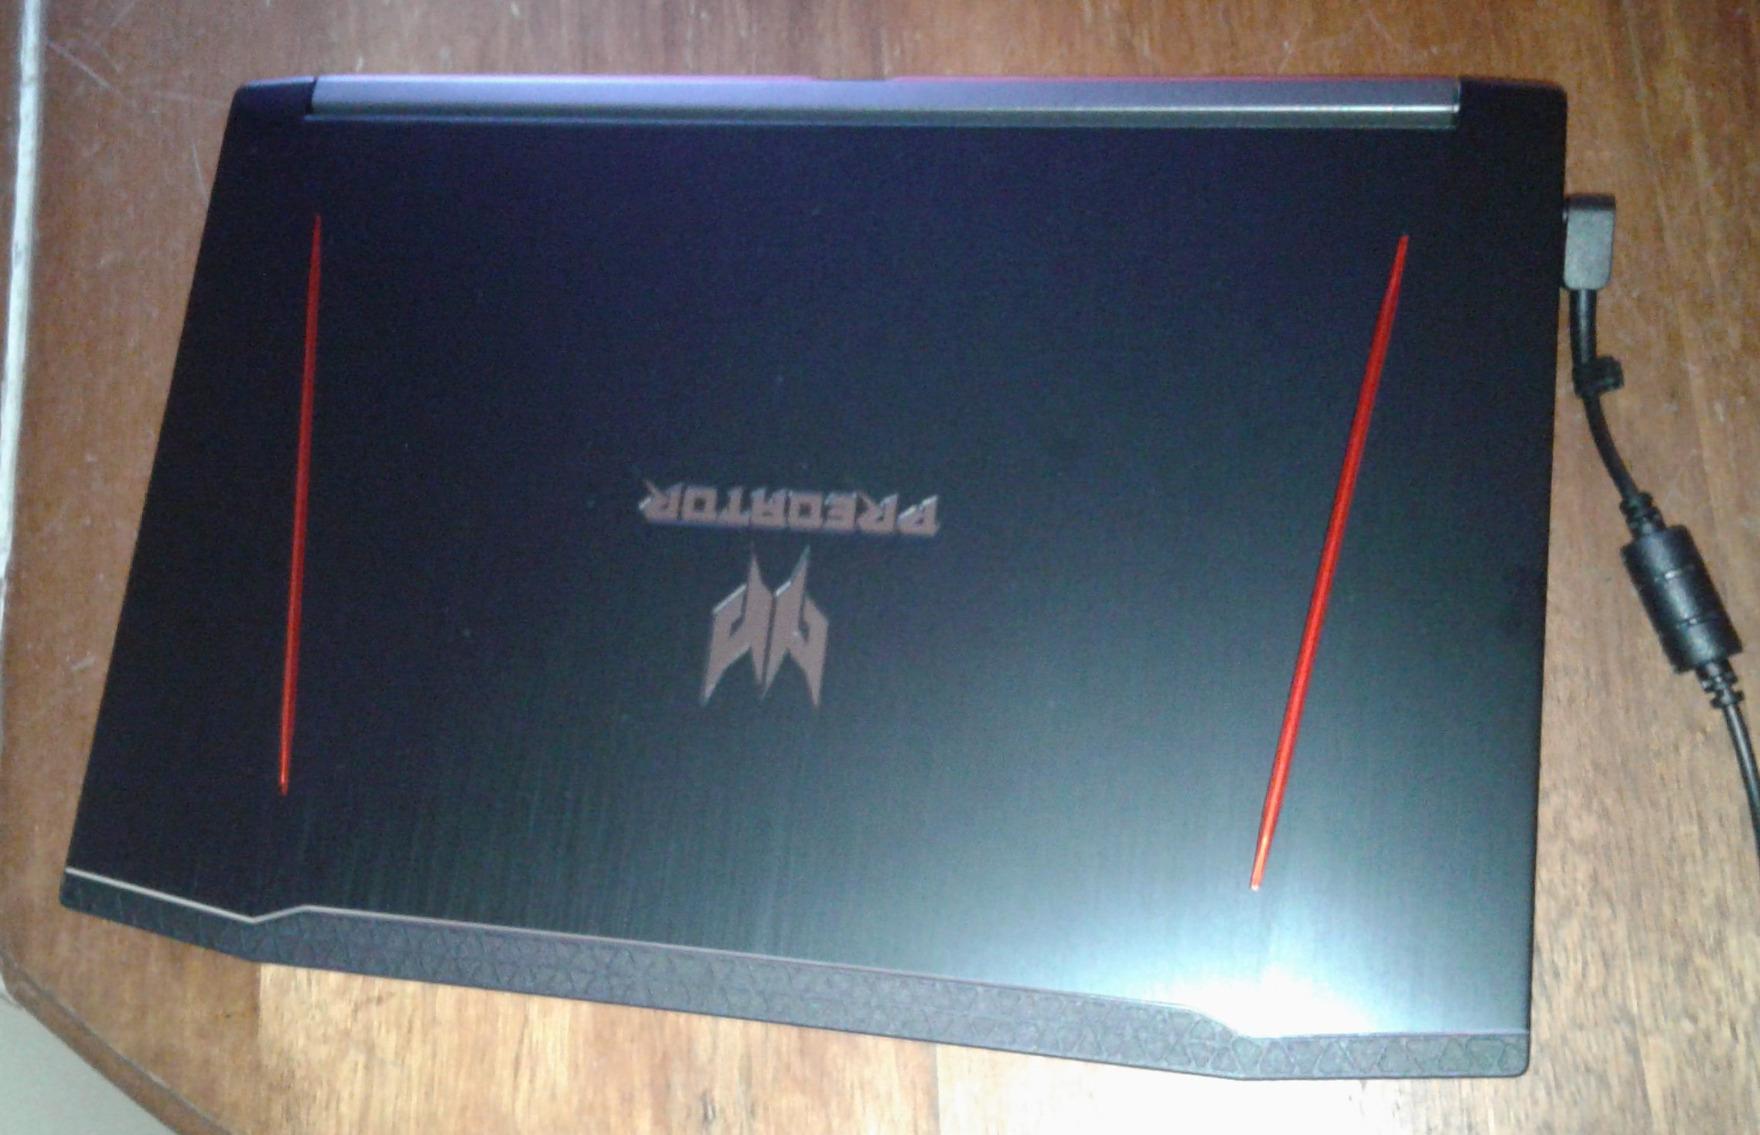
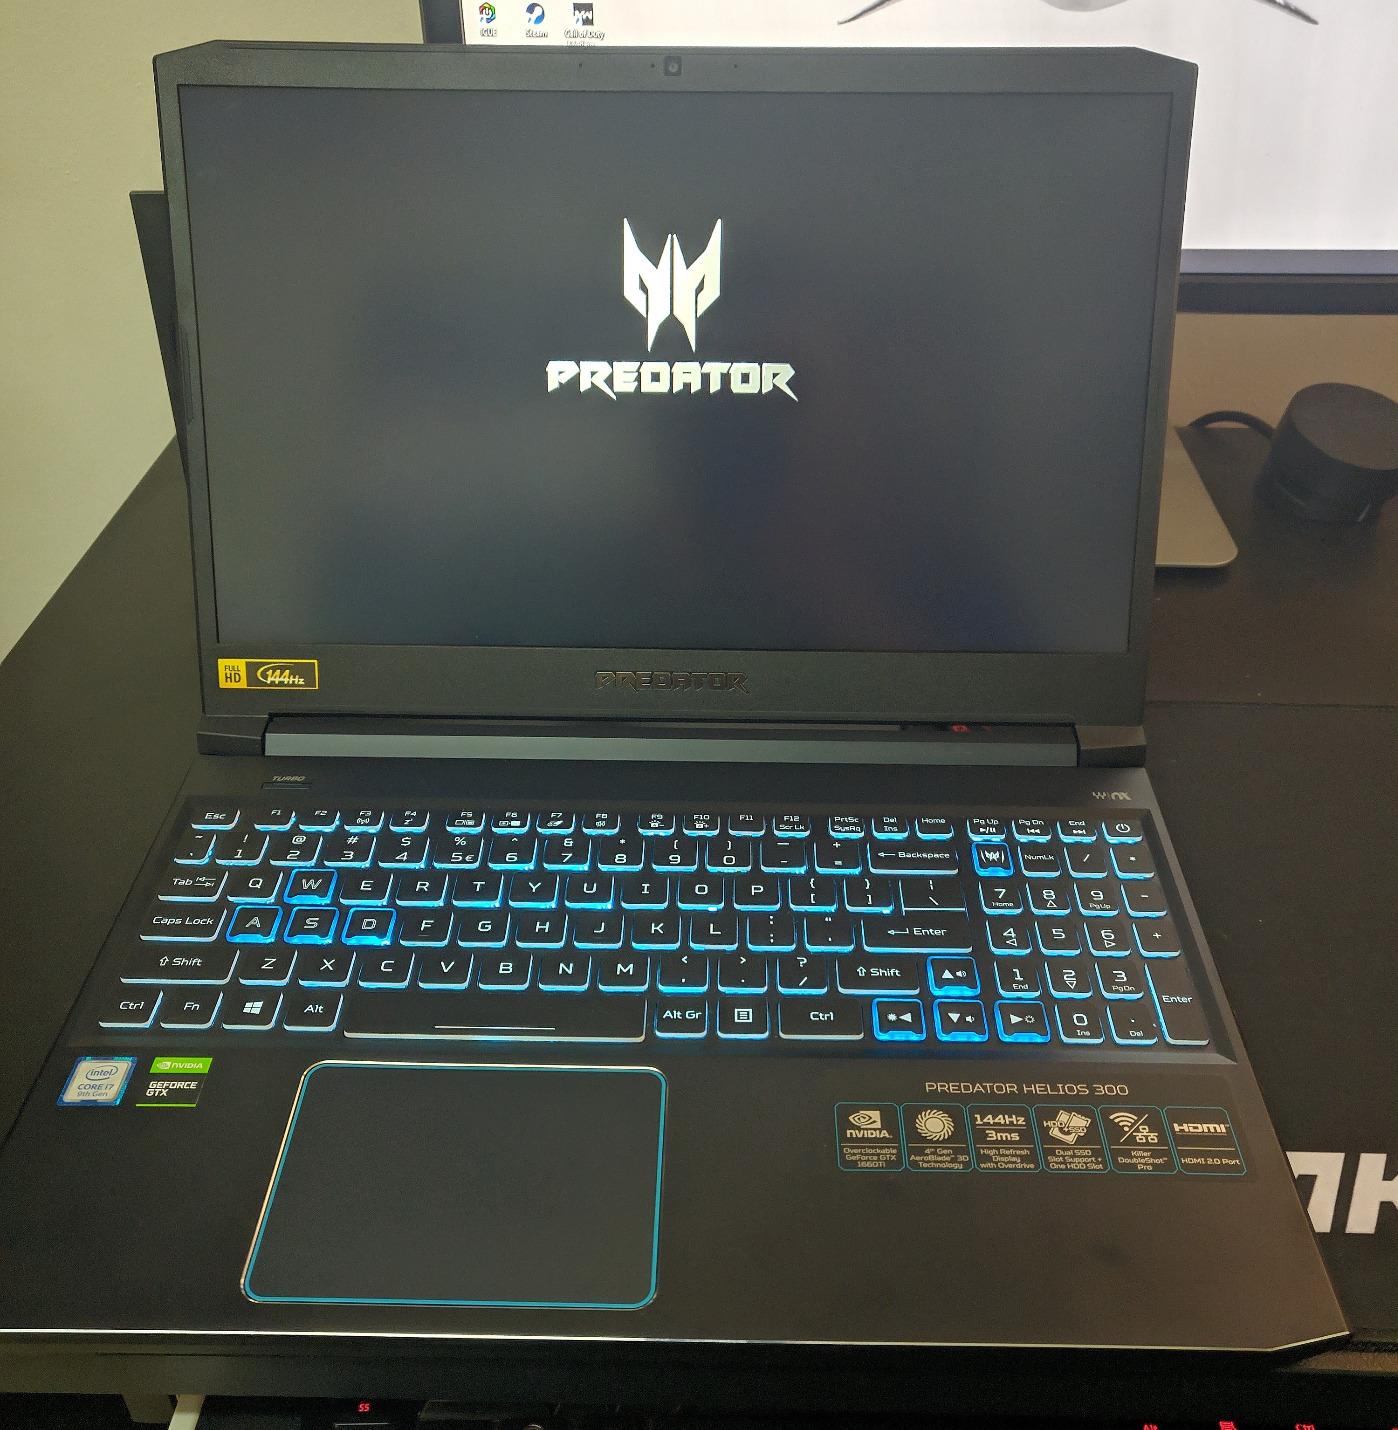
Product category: laptop
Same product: no